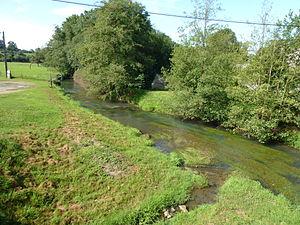
L'Aube est une rivière française du département des Ardennes de la région Grand Est et un affluent gauche du Thon, c'est-à-dire un sous-affluent de la Seine par l'Oise.
Rumigny est une commune française située dans le département des Ardennes en région Grand Est.